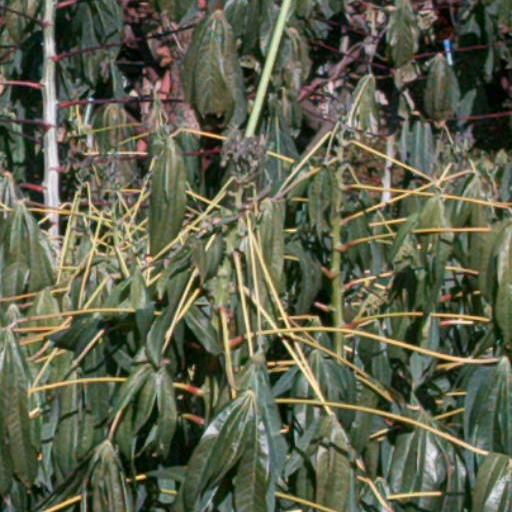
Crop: cassava